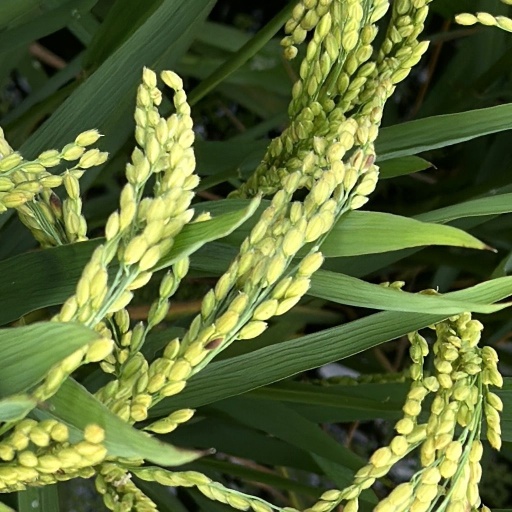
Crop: rice